Armenian National Delegation

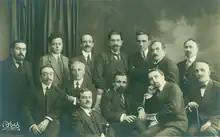
The Delegation of the Armenian Republic, headed by Avetis Aharonian.

In the aftermath of the war, the Armenian National Delegation participated in the Paris Peace Conference of 1919. Among the delegation's agents was the author Zabel Yesayan, who was appointed inspector by the delegation for the duration of the conference. As a refugee in the Caucasus between 1916 and 1918, she engaged in the significant task of collecting testimonies from refugees of the Armenian Genocide. She proceeded from Tehran to Paris in late 1918, where she delivered to the Armenian delegates a substantial body of documentation on the crimes committed by the Ottoman Empire.